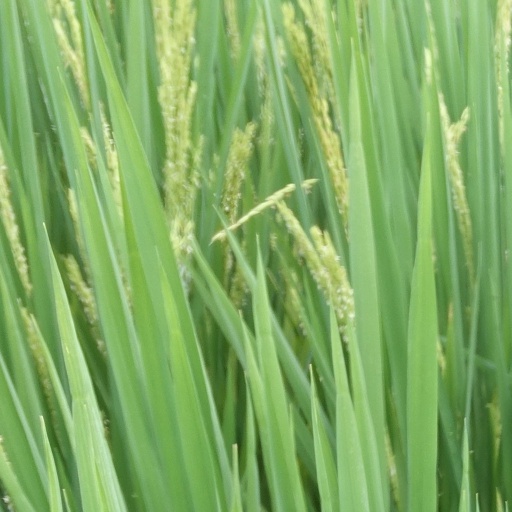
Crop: rice